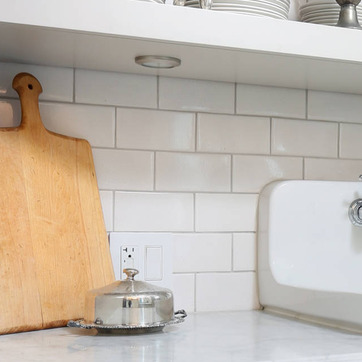
Material: tile